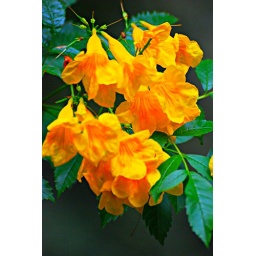
yellow flowers in San Antonio